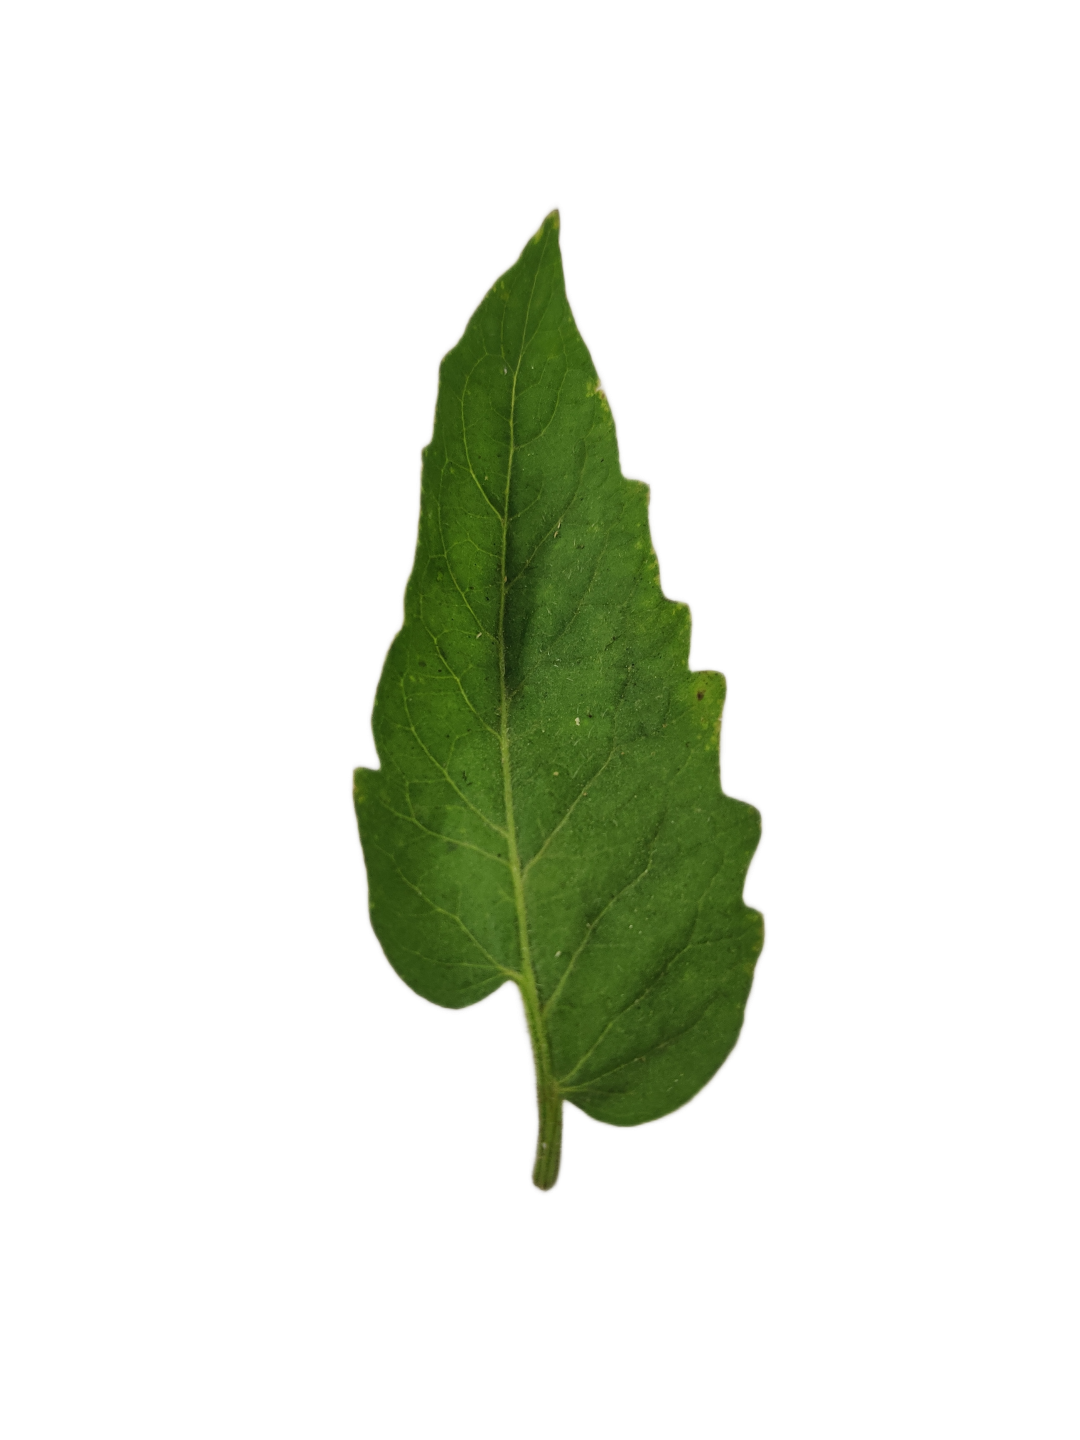
Crop: Tomato
Label: Healthy